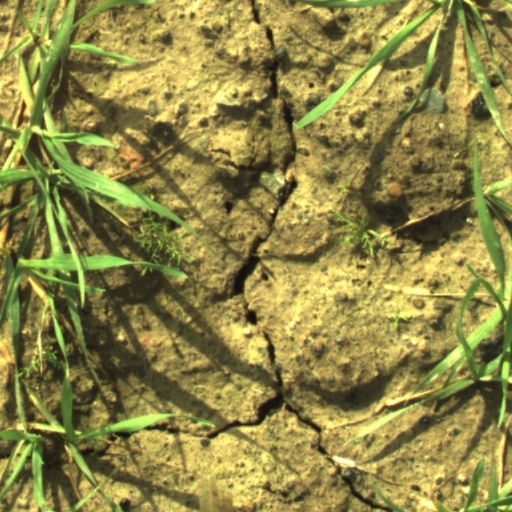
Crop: wheat